Simeon Prior

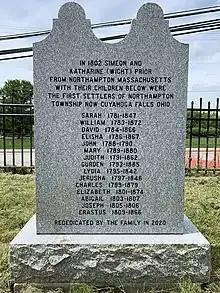
The back of the new Simeon and Katharine Prior headstone, installed June of 2020.

Simeon died on June 29, 1837, and was buried on his property at the corner of Chart and State Roads, in Cuyahoga Falls, Ohio. Simeon and Katherine Prior's bodies were later moved to Harrington Cemetery in Summit County, Ohio.